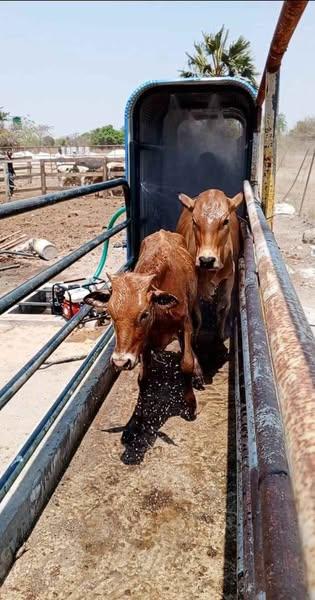
Ndama wawili wakitoka kwenye njia nyembamba ya chuma wakipita chini ya mfumo wa kunyunyizia maji au dawa [cs] dip tank [cs] shambani. Hii njia ya kawaida kenya ya kuwalinda mifugo dhidi ya wadudu kama kupe na magonjwa mengine pia inaonekana ni mchana na mandhari ni tulivu.